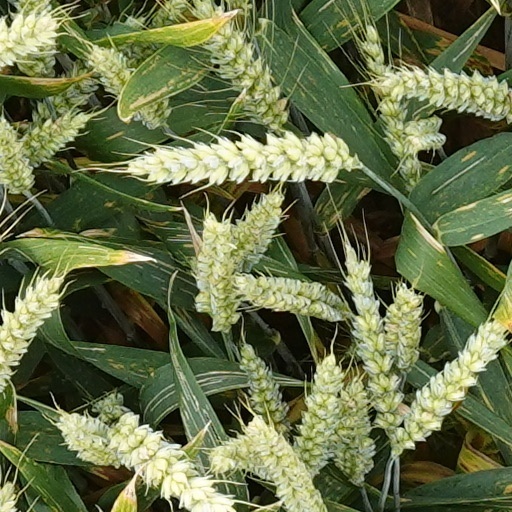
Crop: wheat